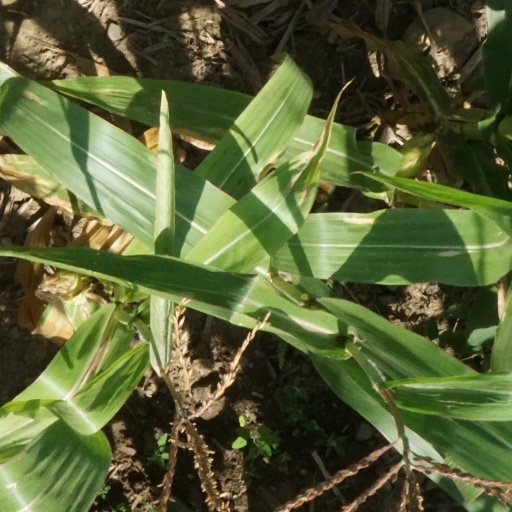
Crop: maize; corn